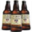
Label: bottle